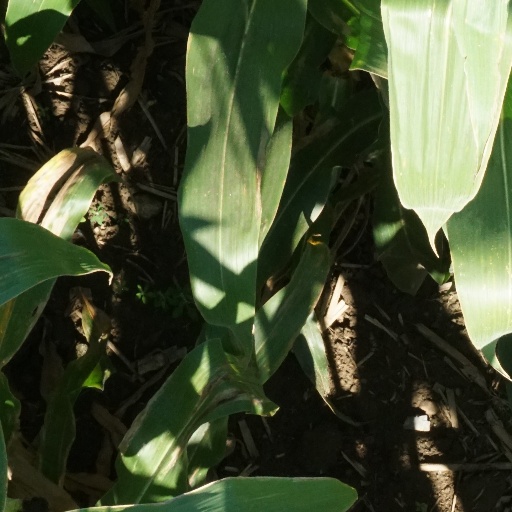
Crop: maize; corn